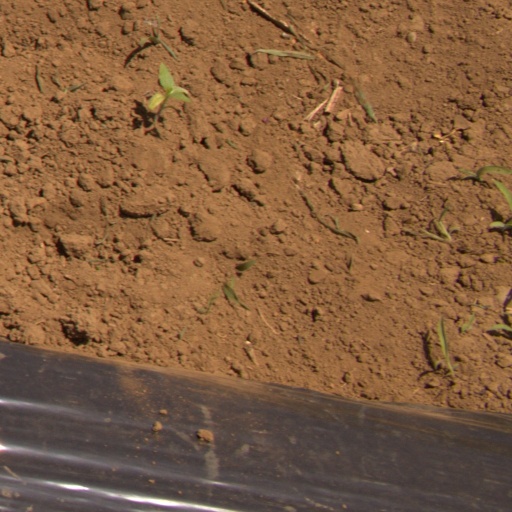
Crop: Jerusalem artichoke